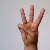
The image shows a hand gesture representing the letter 'W' in Indian Sign Language.